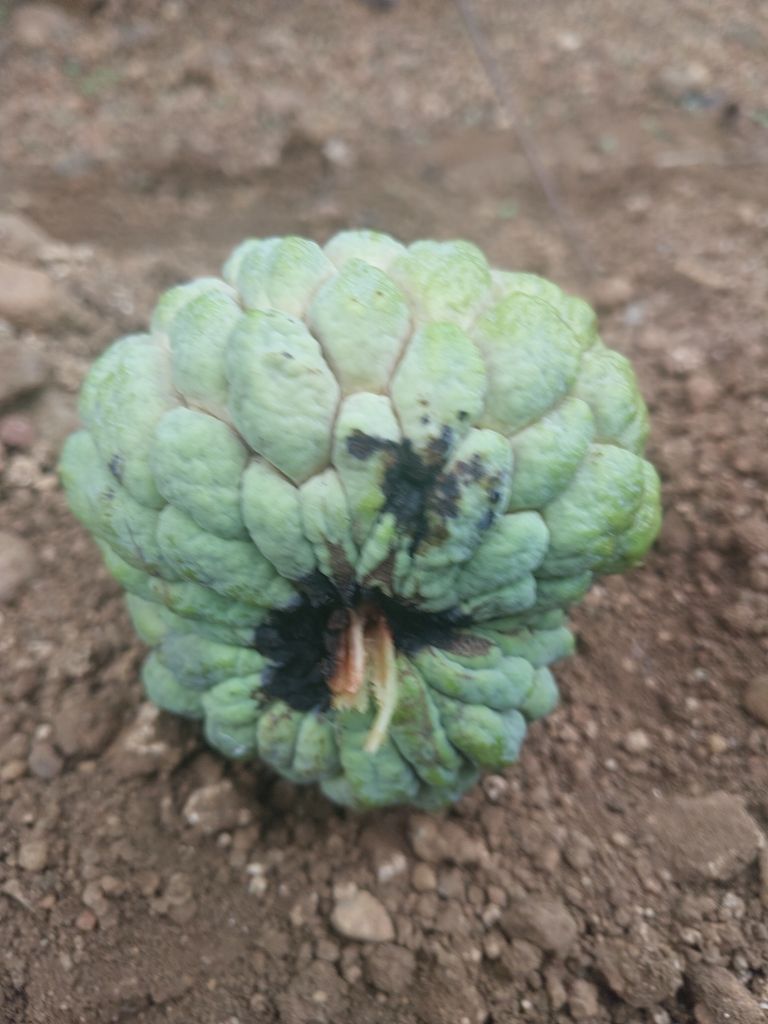
Disease label: Blank Canker